TNT (Norwegian band)

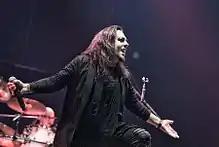
Baol Bardot Bulsara performing at his first concert with TNT in Oslo 2017

Victor Borge left TNT in December 2012 to pursue another project. In March 2013 TNT announced that bassist Sid Ringsby was back in the band. In August 2013 Tony Mills announced that he had decided to leave TNT to pursue solo projects, stating, "For most of this year we have barely played [live] and have not written or recorded anything new. To me that's not how it's supposed to be when you're in a band." In a personal statement published on his official website, Mills stated, "There are other contracts I need to fulfill and a different focus I have to maintain in the coming years. I wish Ronni and his team all the best for their future, however it may shape itself. I shall be fulfilling all the previous engagements booked by the band and expected by the public, with great pleasure."